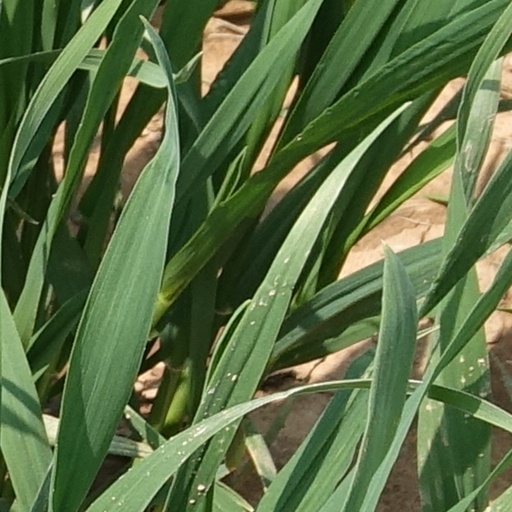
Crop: wheat